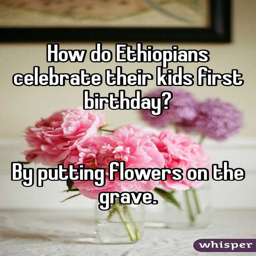
how do democracie celebrate their kids first birthday ? by putting flowers on the grave .